Kallakudi demonstration

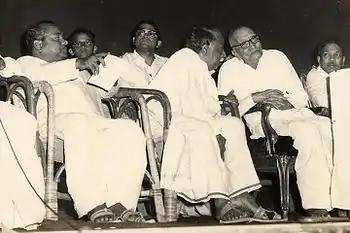

The Dravida Munnetra Kazhagam (DMK) party under the leadership of Anna, wanted to launch a demonstration against the ruling Congress Party for three reasons. First, it was against the Hindi policies imposed by Rajaji, the then Chief Minister of Tamil Nadu, and the plan was to demonstrate outside his house. Second, the party wanted to protest against Nehru who called Tamilians as "nonsense". The third reason was to oppose the request made by industrialist Ramakrishna Dalmia who established cement factory in Kallakudi and wanted to rename it as Dalmiapuram. In Annadurai's own words, "I am sending a brother to the war against educational programme and another one to the Kallakudi battlefield". Ramakrishna Dalmia, 46-year-old, who inherited a sugar mill in Bihar, started two cement industries, one each in Bihar and Kallakudi. He was challenging the Associated Cement Companies (ACC), by importing foreign machinery. While the industry at Rohat Nagar in Bihar was started without any issue, he faced opposition in Kallakudi against naming the place as Dalmiapuram.